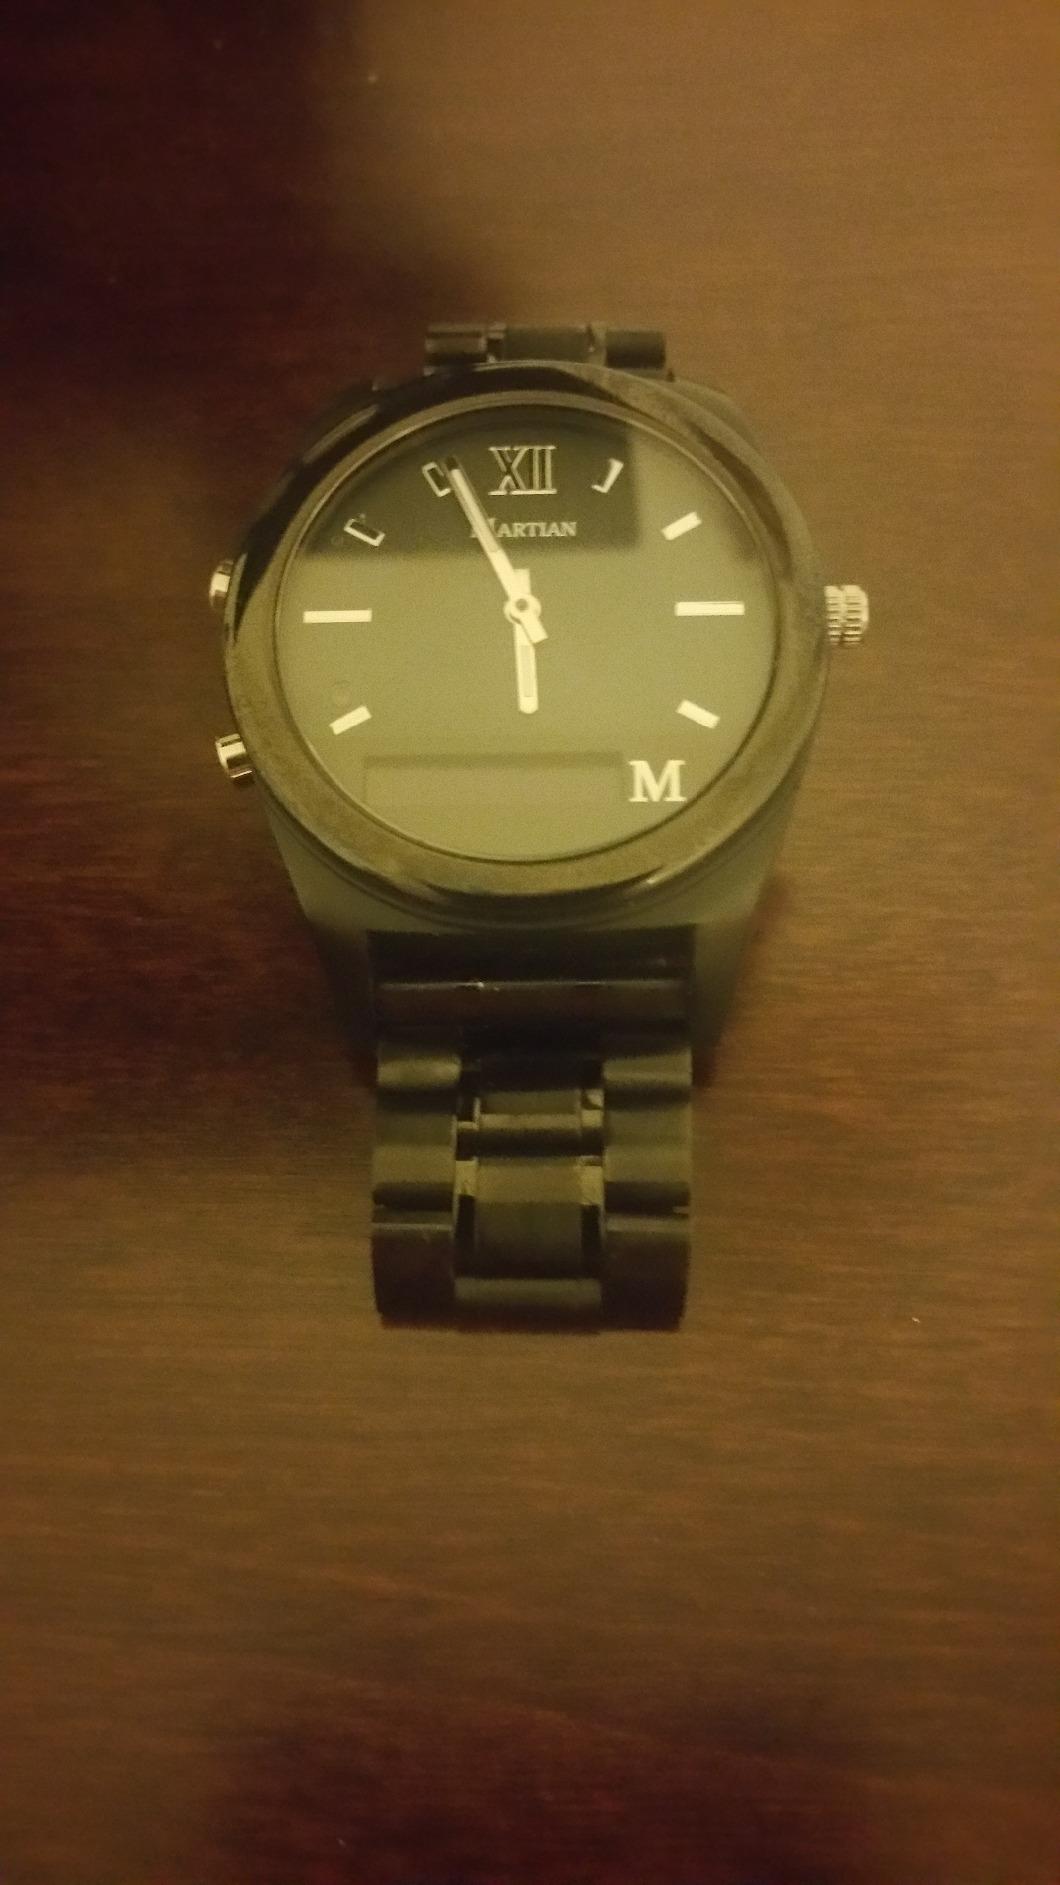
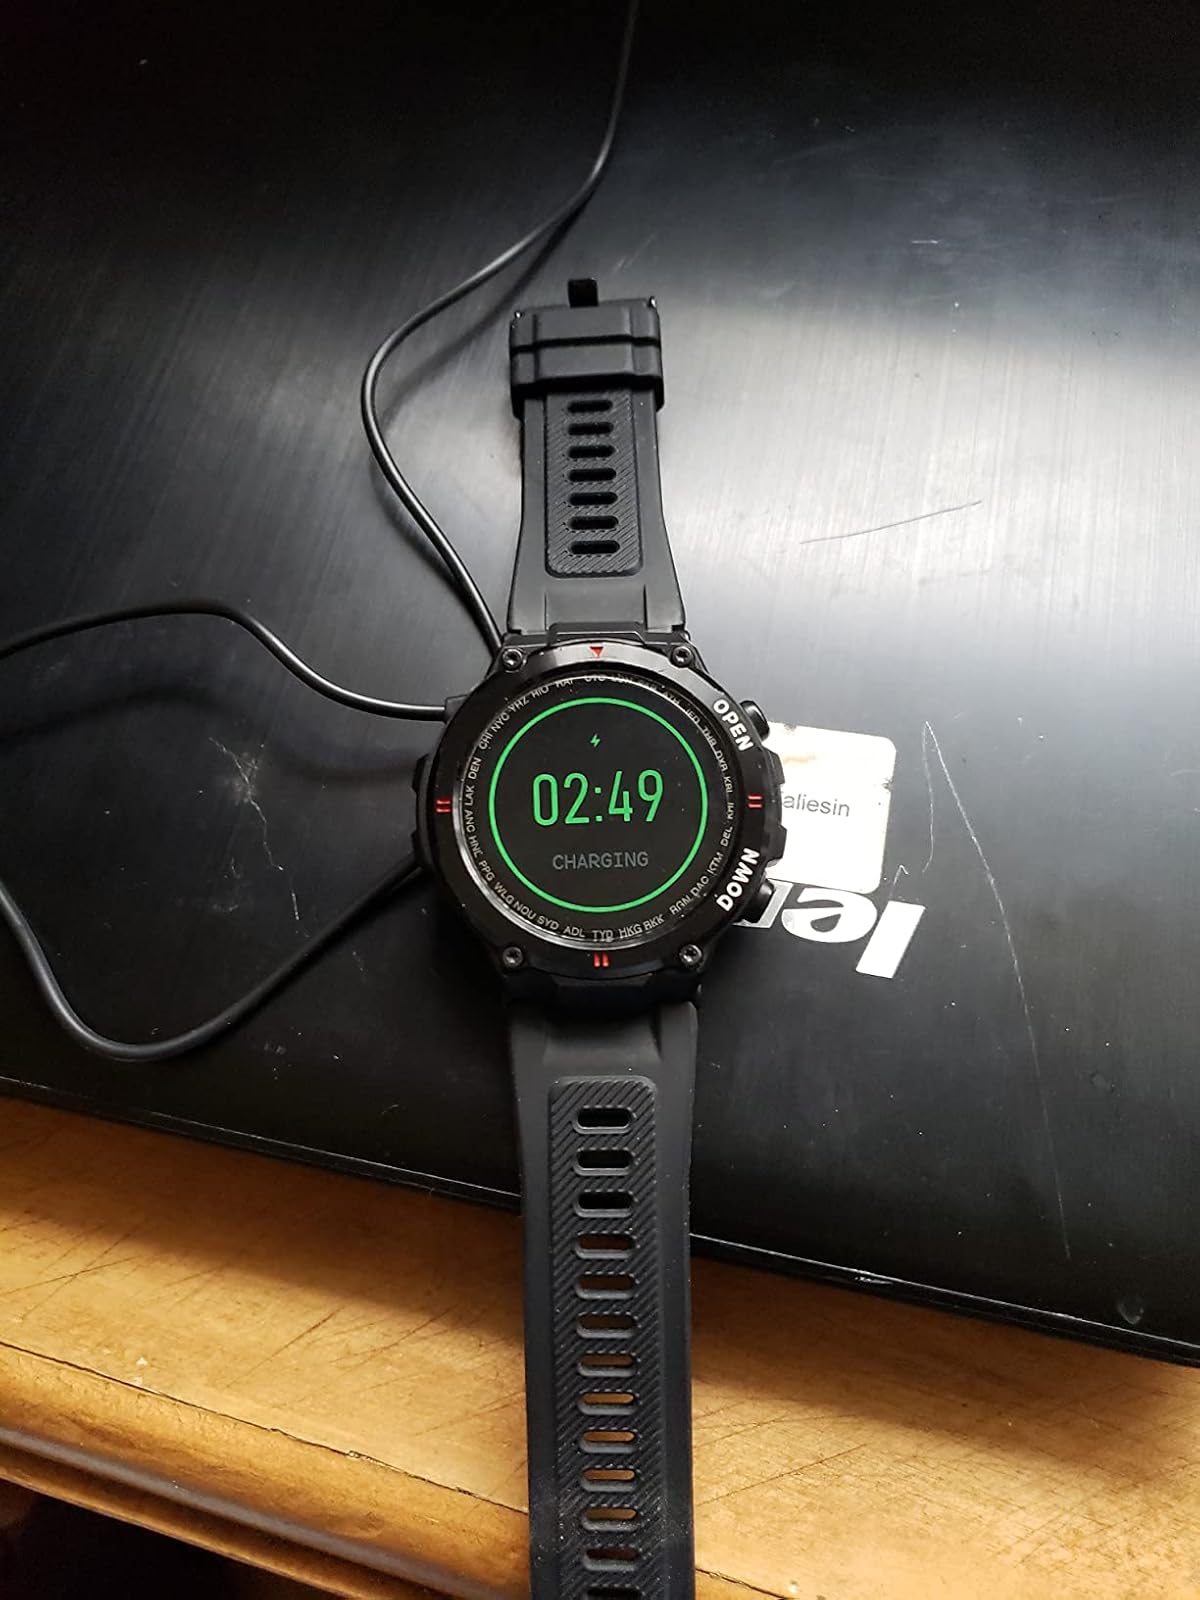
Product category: smartwatch
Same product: no